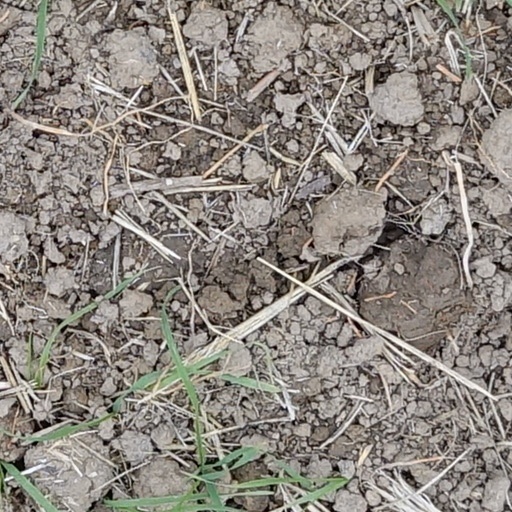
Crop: wheat